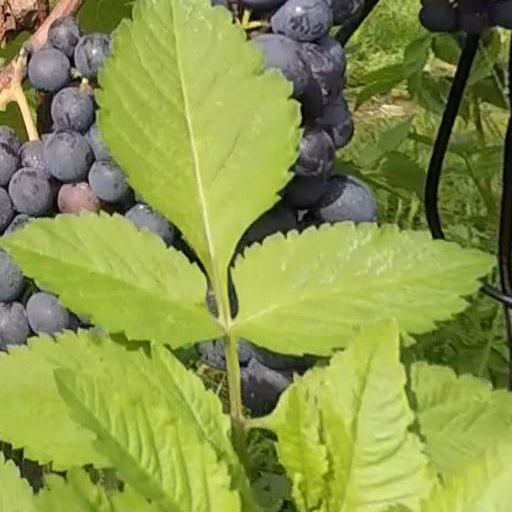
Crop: grape